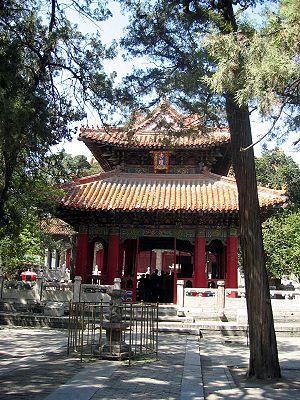
Un temple confucéen, ou temple de Confucius, est un temple consacré à Confucius et aux principaux philosophes du confucianisme, notamment les Douze Philosophes.
Les Douze Philosophes ou Les Sages sont les douze principaux philosophes chinois de la tradition confucianiste. Ils sont traditionnellement considérés comme des sortes de saints, et leurs tablettes ancestrales sont placées en apparence dans les temples confucéens : six sur le côté est et six autres sur le côté ouest de la Salle du Grand Achèvement.